Kasangadu

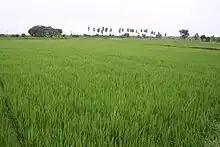
Paddy cultivation in Kasangadu

The deity Muniveeswarar is mainly prayed for border security to the farming lands/village to prevent any theft/disasters to the cultivation/Village.